Meri Durga

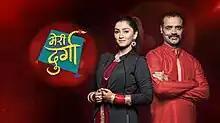

Meri Durga (translation: My Durga) is an Indian television series on Star Plus produced by Ravindra Gautam and Pradeep Kumar under the banner Paperback Films. It starred Ananya Agarwal, Vicky Ahuja, Srishti Jain and Paras Kalnawat. The show premiered on 26 January 2017 and went off air on 17 March 2018. The series is digitally available on Disney+ Hotstar.